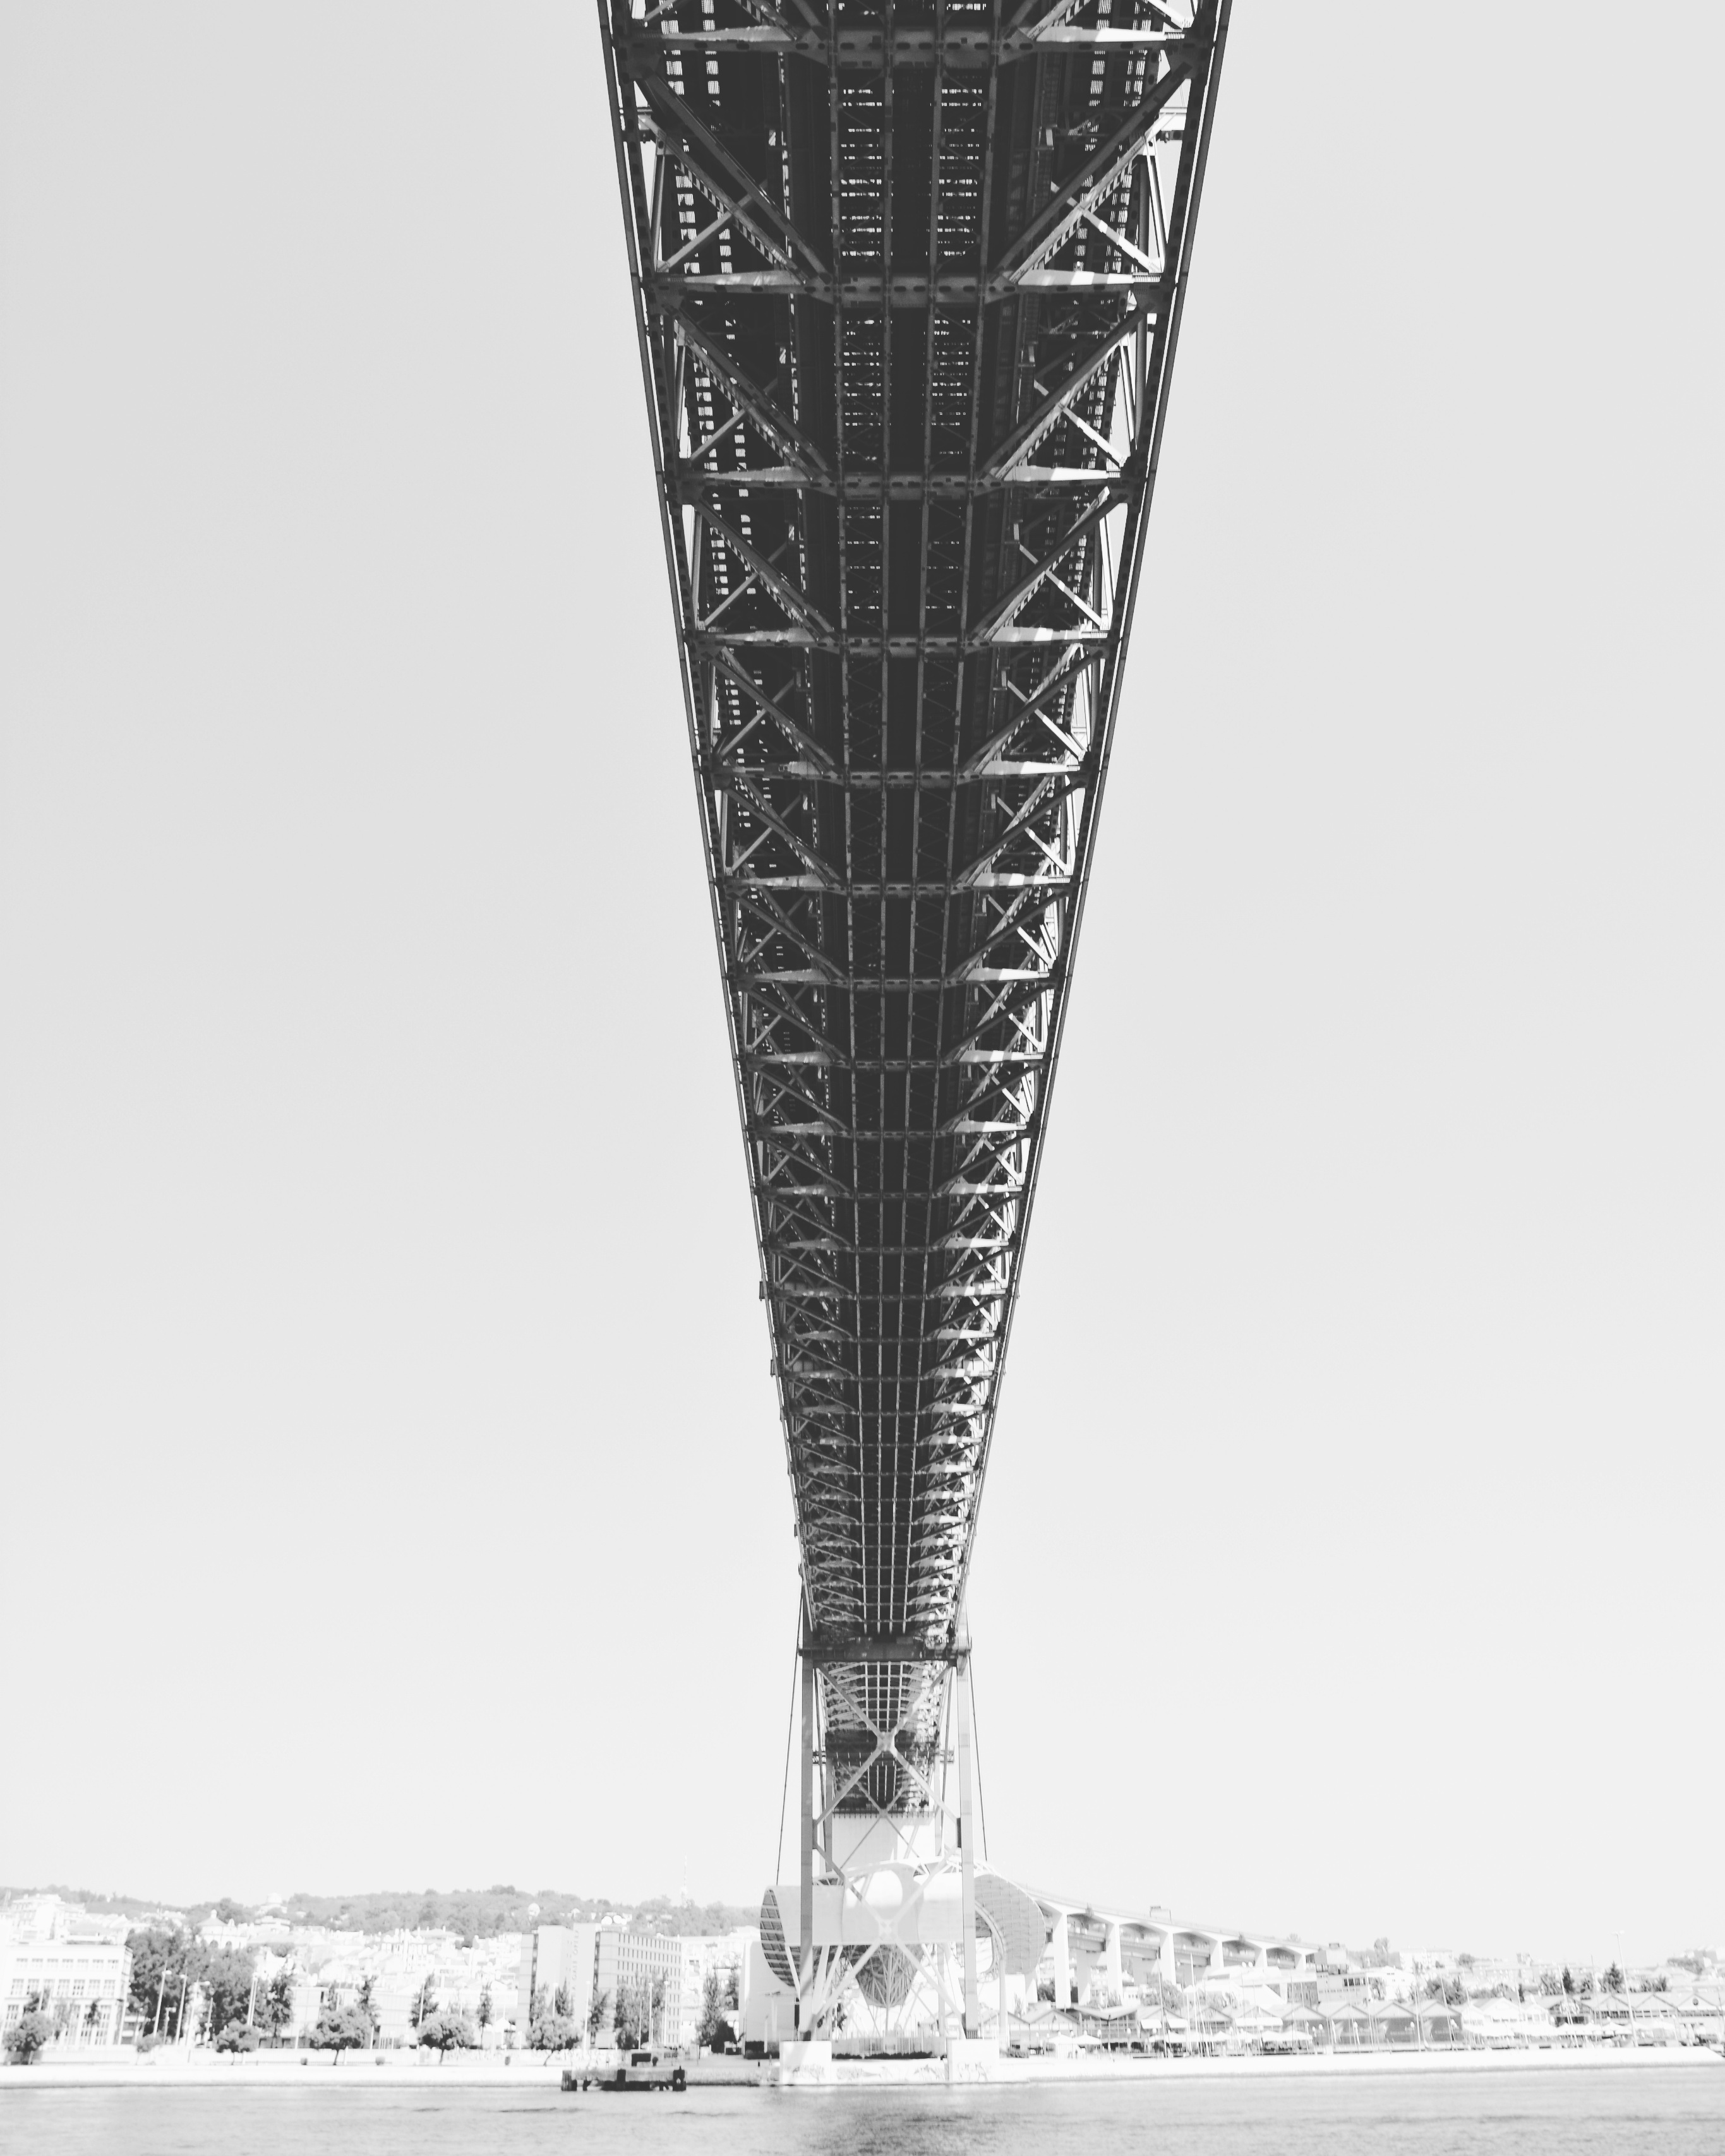
black and white, structure, skyscraper, tower, monochrome, lighting, monochrome photography